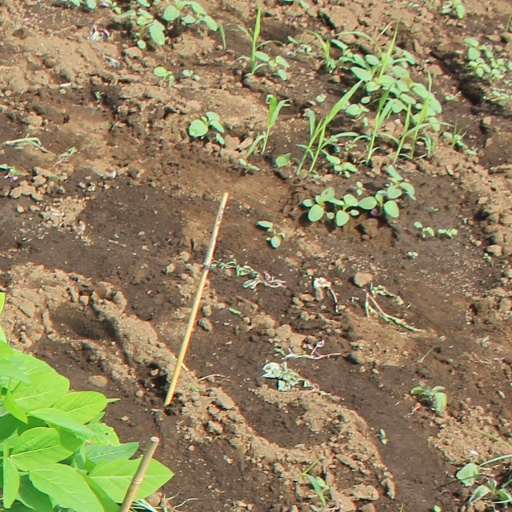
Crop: soybean